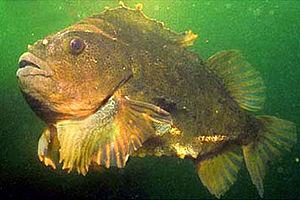
Les Cyclopteroidea sont une super-famille de poissons téléostéens.
Les Cyclopteridae constituent une famille de poissons téléostéens de l'ordre des Scorpaeniformes.
Cyclopterinae est une sous-famille de poissons téléostéens.